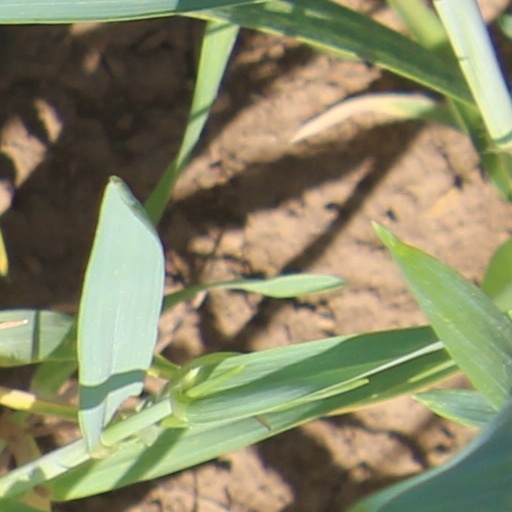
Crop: wheat